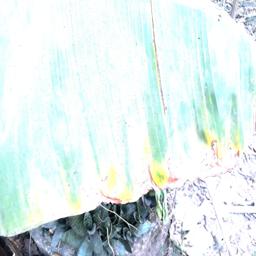
Label: POTASSIUM DEFICIENCY